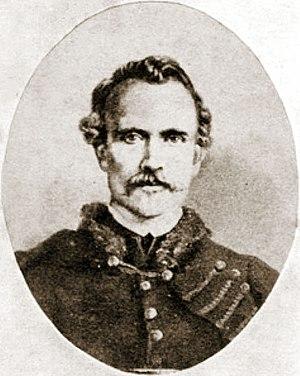
Zygmunt Sierakowski est un général polonais, militant pour l'indépendance de la Pologne, commandant de l'insurrection en janvier.